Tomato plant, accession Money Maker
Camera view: tilt-top (135 deg); turntable rotation: 240 degrees
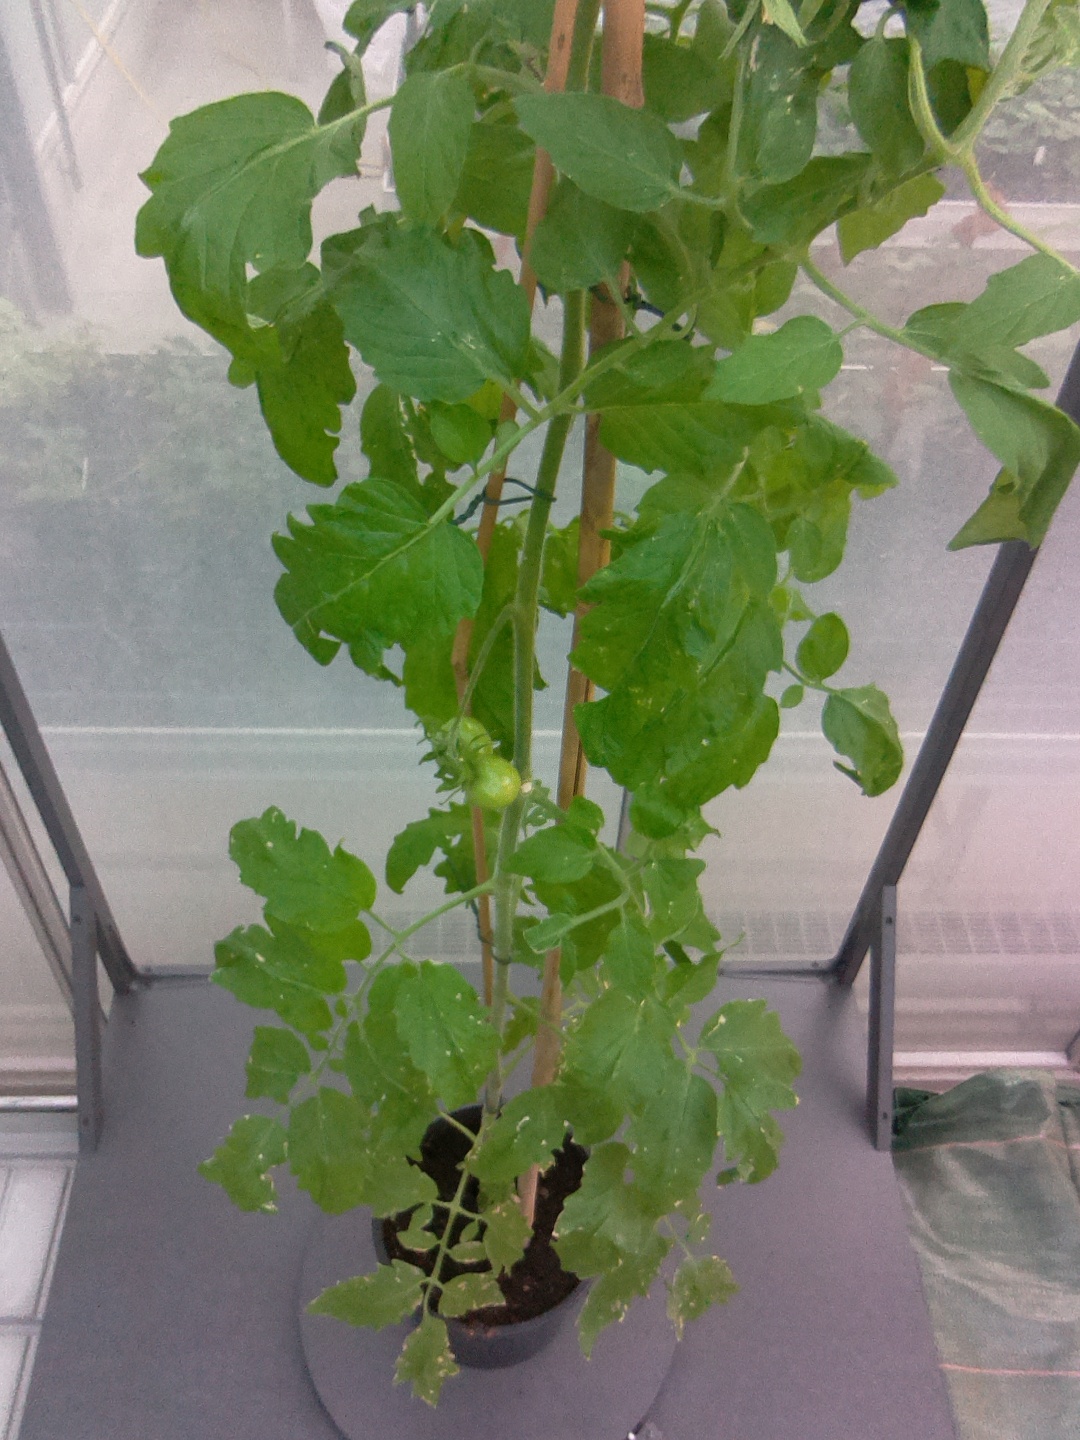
BBCH growth stage 73: 30%-40% of final fruit size